Grand Slam (professional wrestling)

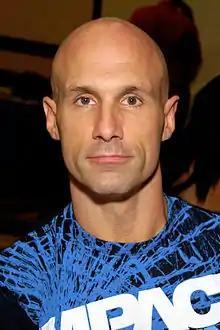
Inaugural ROH Grand Slam winner Christopher Daniels

In 2018, Ring of Honor (ROH) established its own version of the Grand Slam, which consists of the ROH World Championship, ROH World Television Championship, ROH World Tag Team Championship, and ROH World Six-Man Tag Team Championship. Christopher Daniels was the first wrestler to achieve this feat, doing so at the ROH 16th Anniversary Show, when he won the Six-Man titles to complete the Grand Slam. After Jay Lethal won the ROH World Tag Team Championship, he was announced as a Grand Slam Champion since he had won the ROH Pure Championship in the past, indicating that the Pure and Six-Man Tag Team Titles are interchangeable as the fourth component to the ROH Grand Slam.